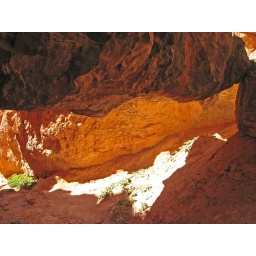
Looking beneath a low rock bridge